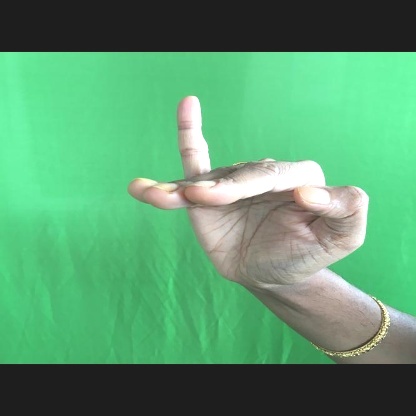
Mudra: Hamsapaksha